Boston University

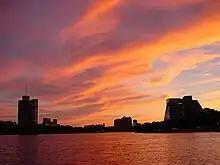
The Charles River and the university

The Student Village is a large new residential and recreational complex covering between Buick Street and Nickerson Field, ground formerly occupied by a National Guard Armory, which had been used by the university for indoor track and field and as a storage facility before its demolition and the start of construction. The dormitory of apartment suites at 10 Buick Street (often abbreviated to "StuVi" by students) opened to juniors and seniors in the fall of 2000. In 2002, John Hancock Insurance announced its sponsorship of the multimillion-dollar project.